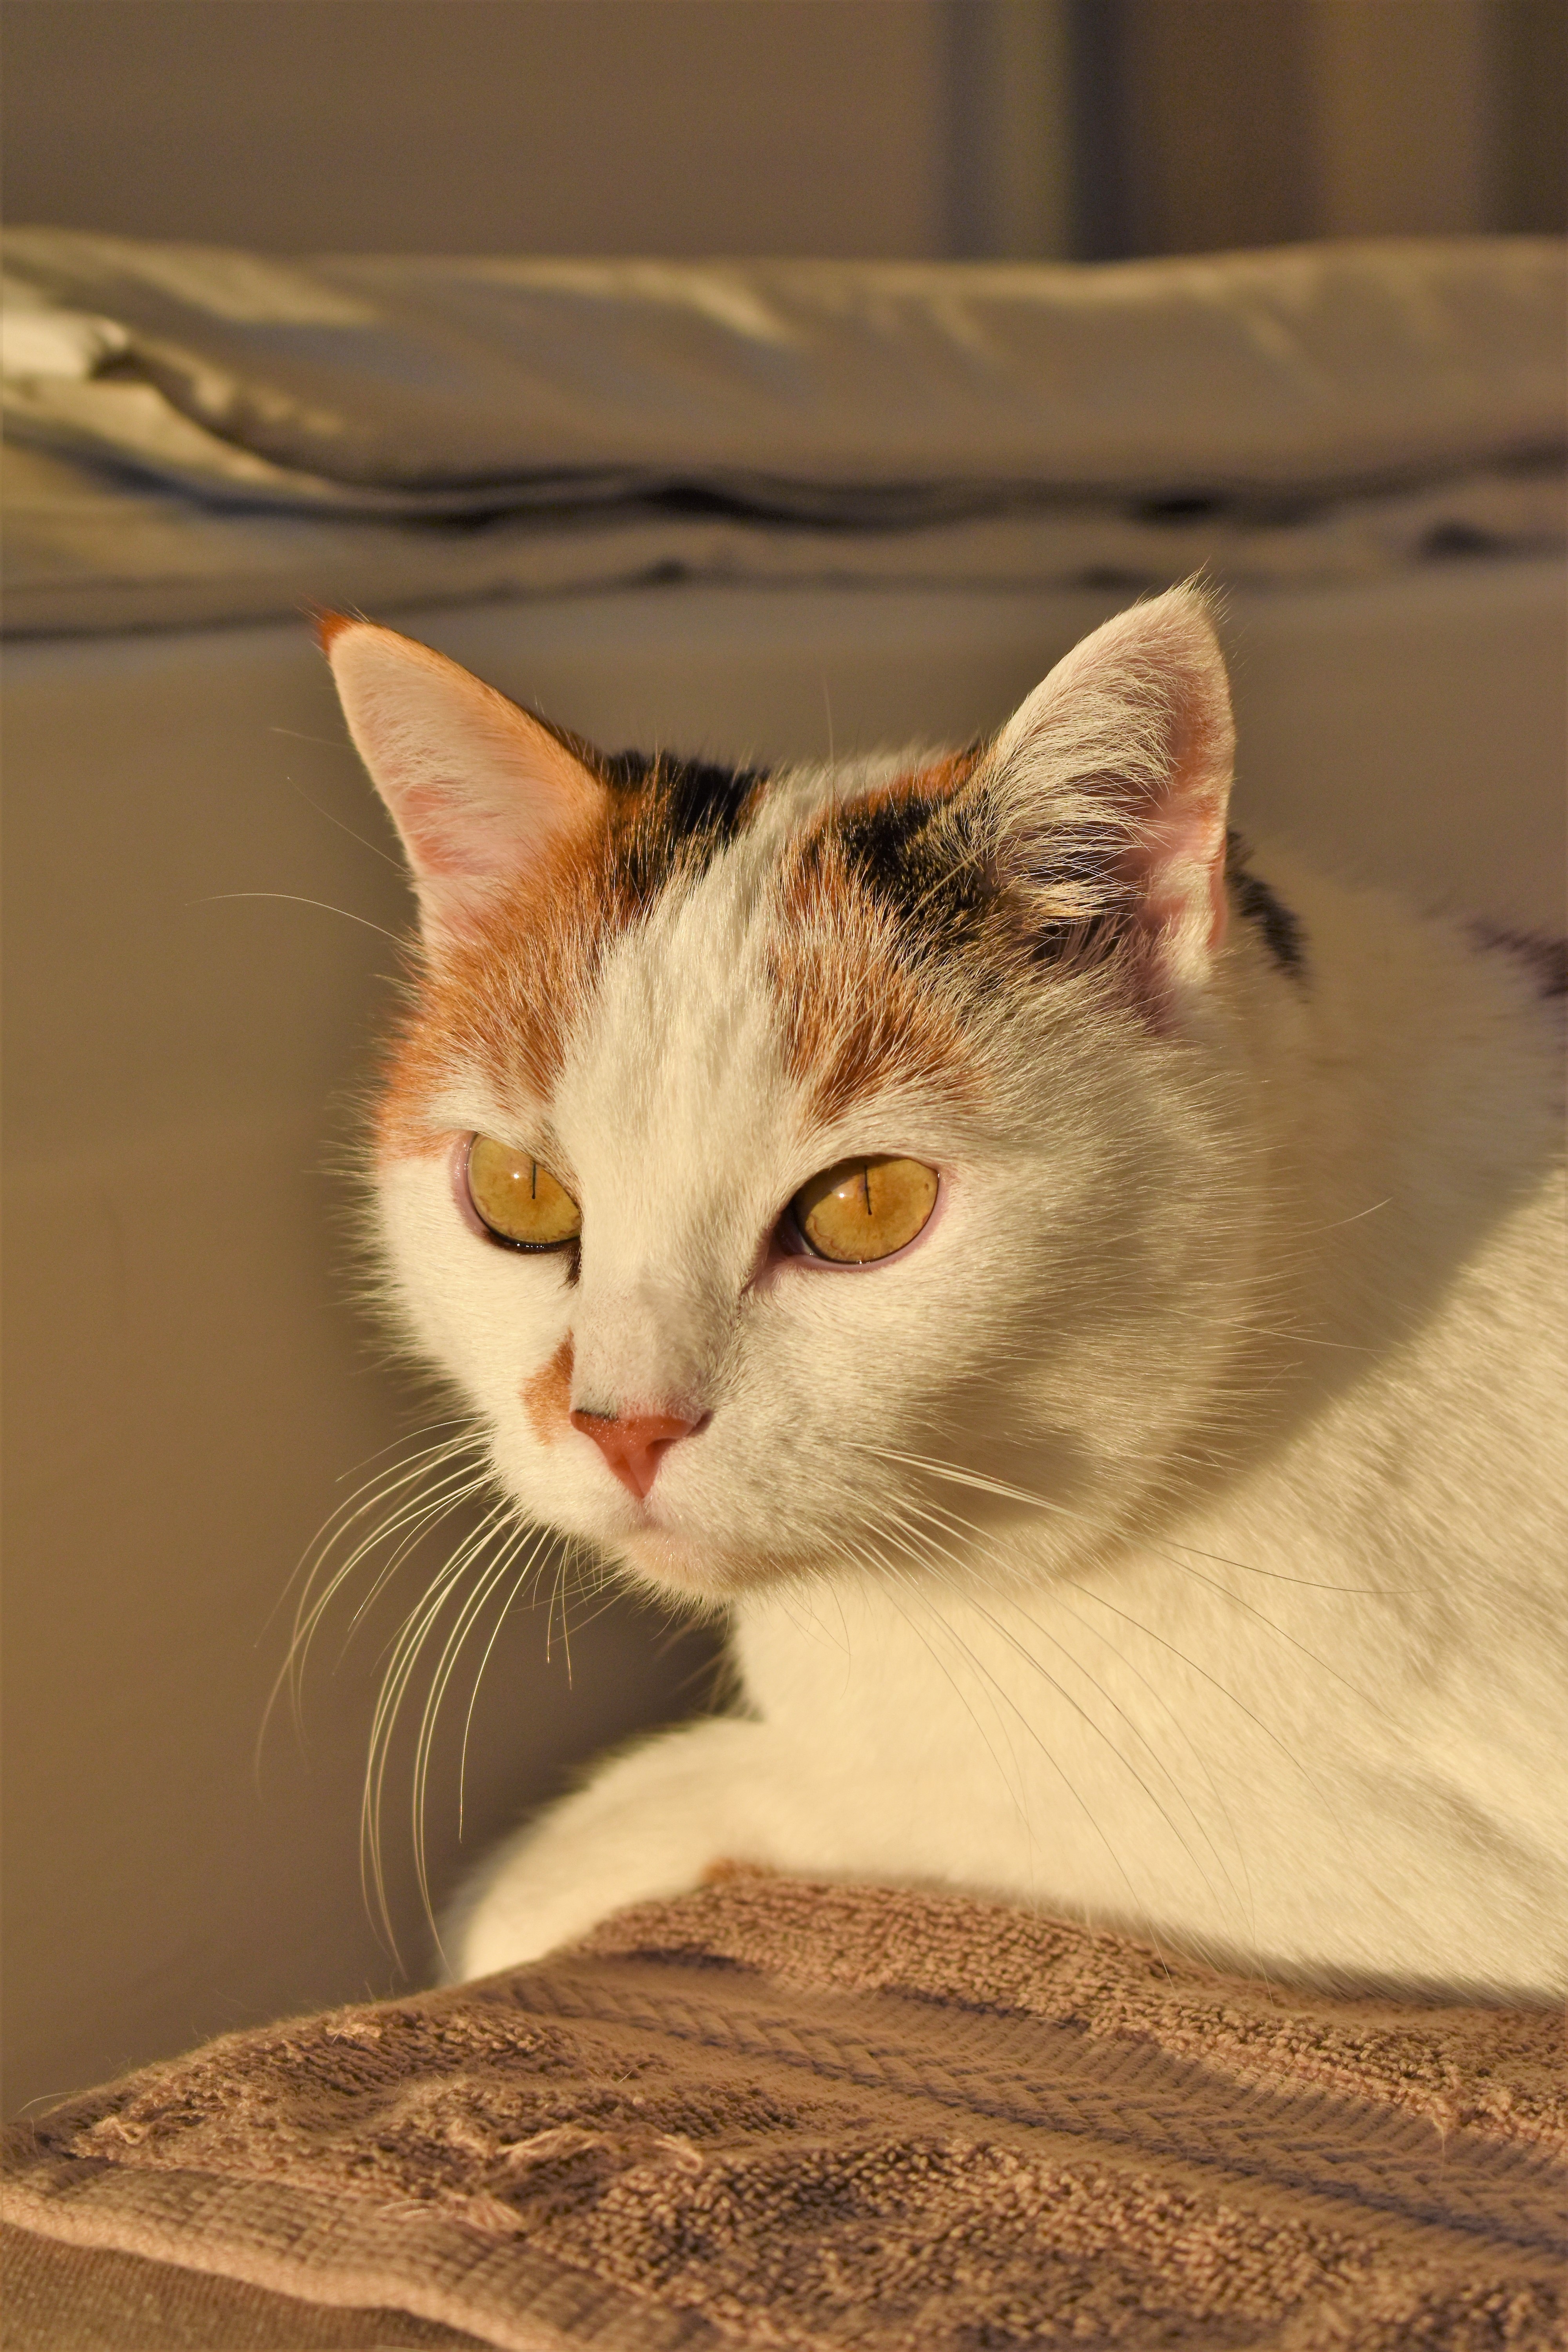
white, view, animal, pet, fur, portrait, cat, mammal, close, fauna, close up, eyes, whiskers, adidas, vertebrate, creature, expression, mieze, curious, attention, animal world, dear, cat face, cat's eyes, white cat, tabby cat, european shorthair, small to medium sized cats, cat like mammal, domestic short haired cat